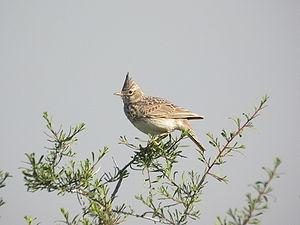
Le Cochevis de Thékla est une espèce d'alouettes, oiseaux de la famille des Alaudidae. Ces oiseaux ont une allure très proche de celle du cochevis huppé.